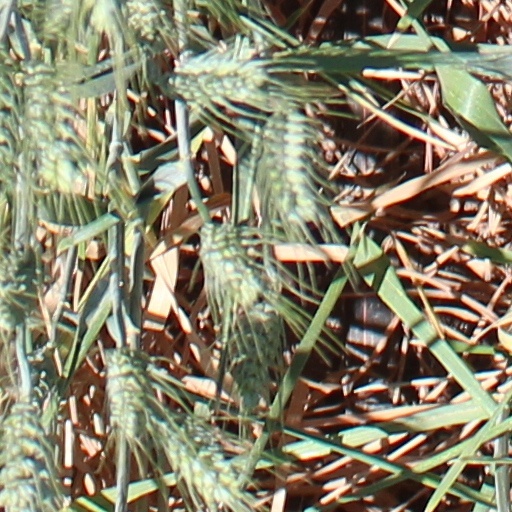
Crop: wheat